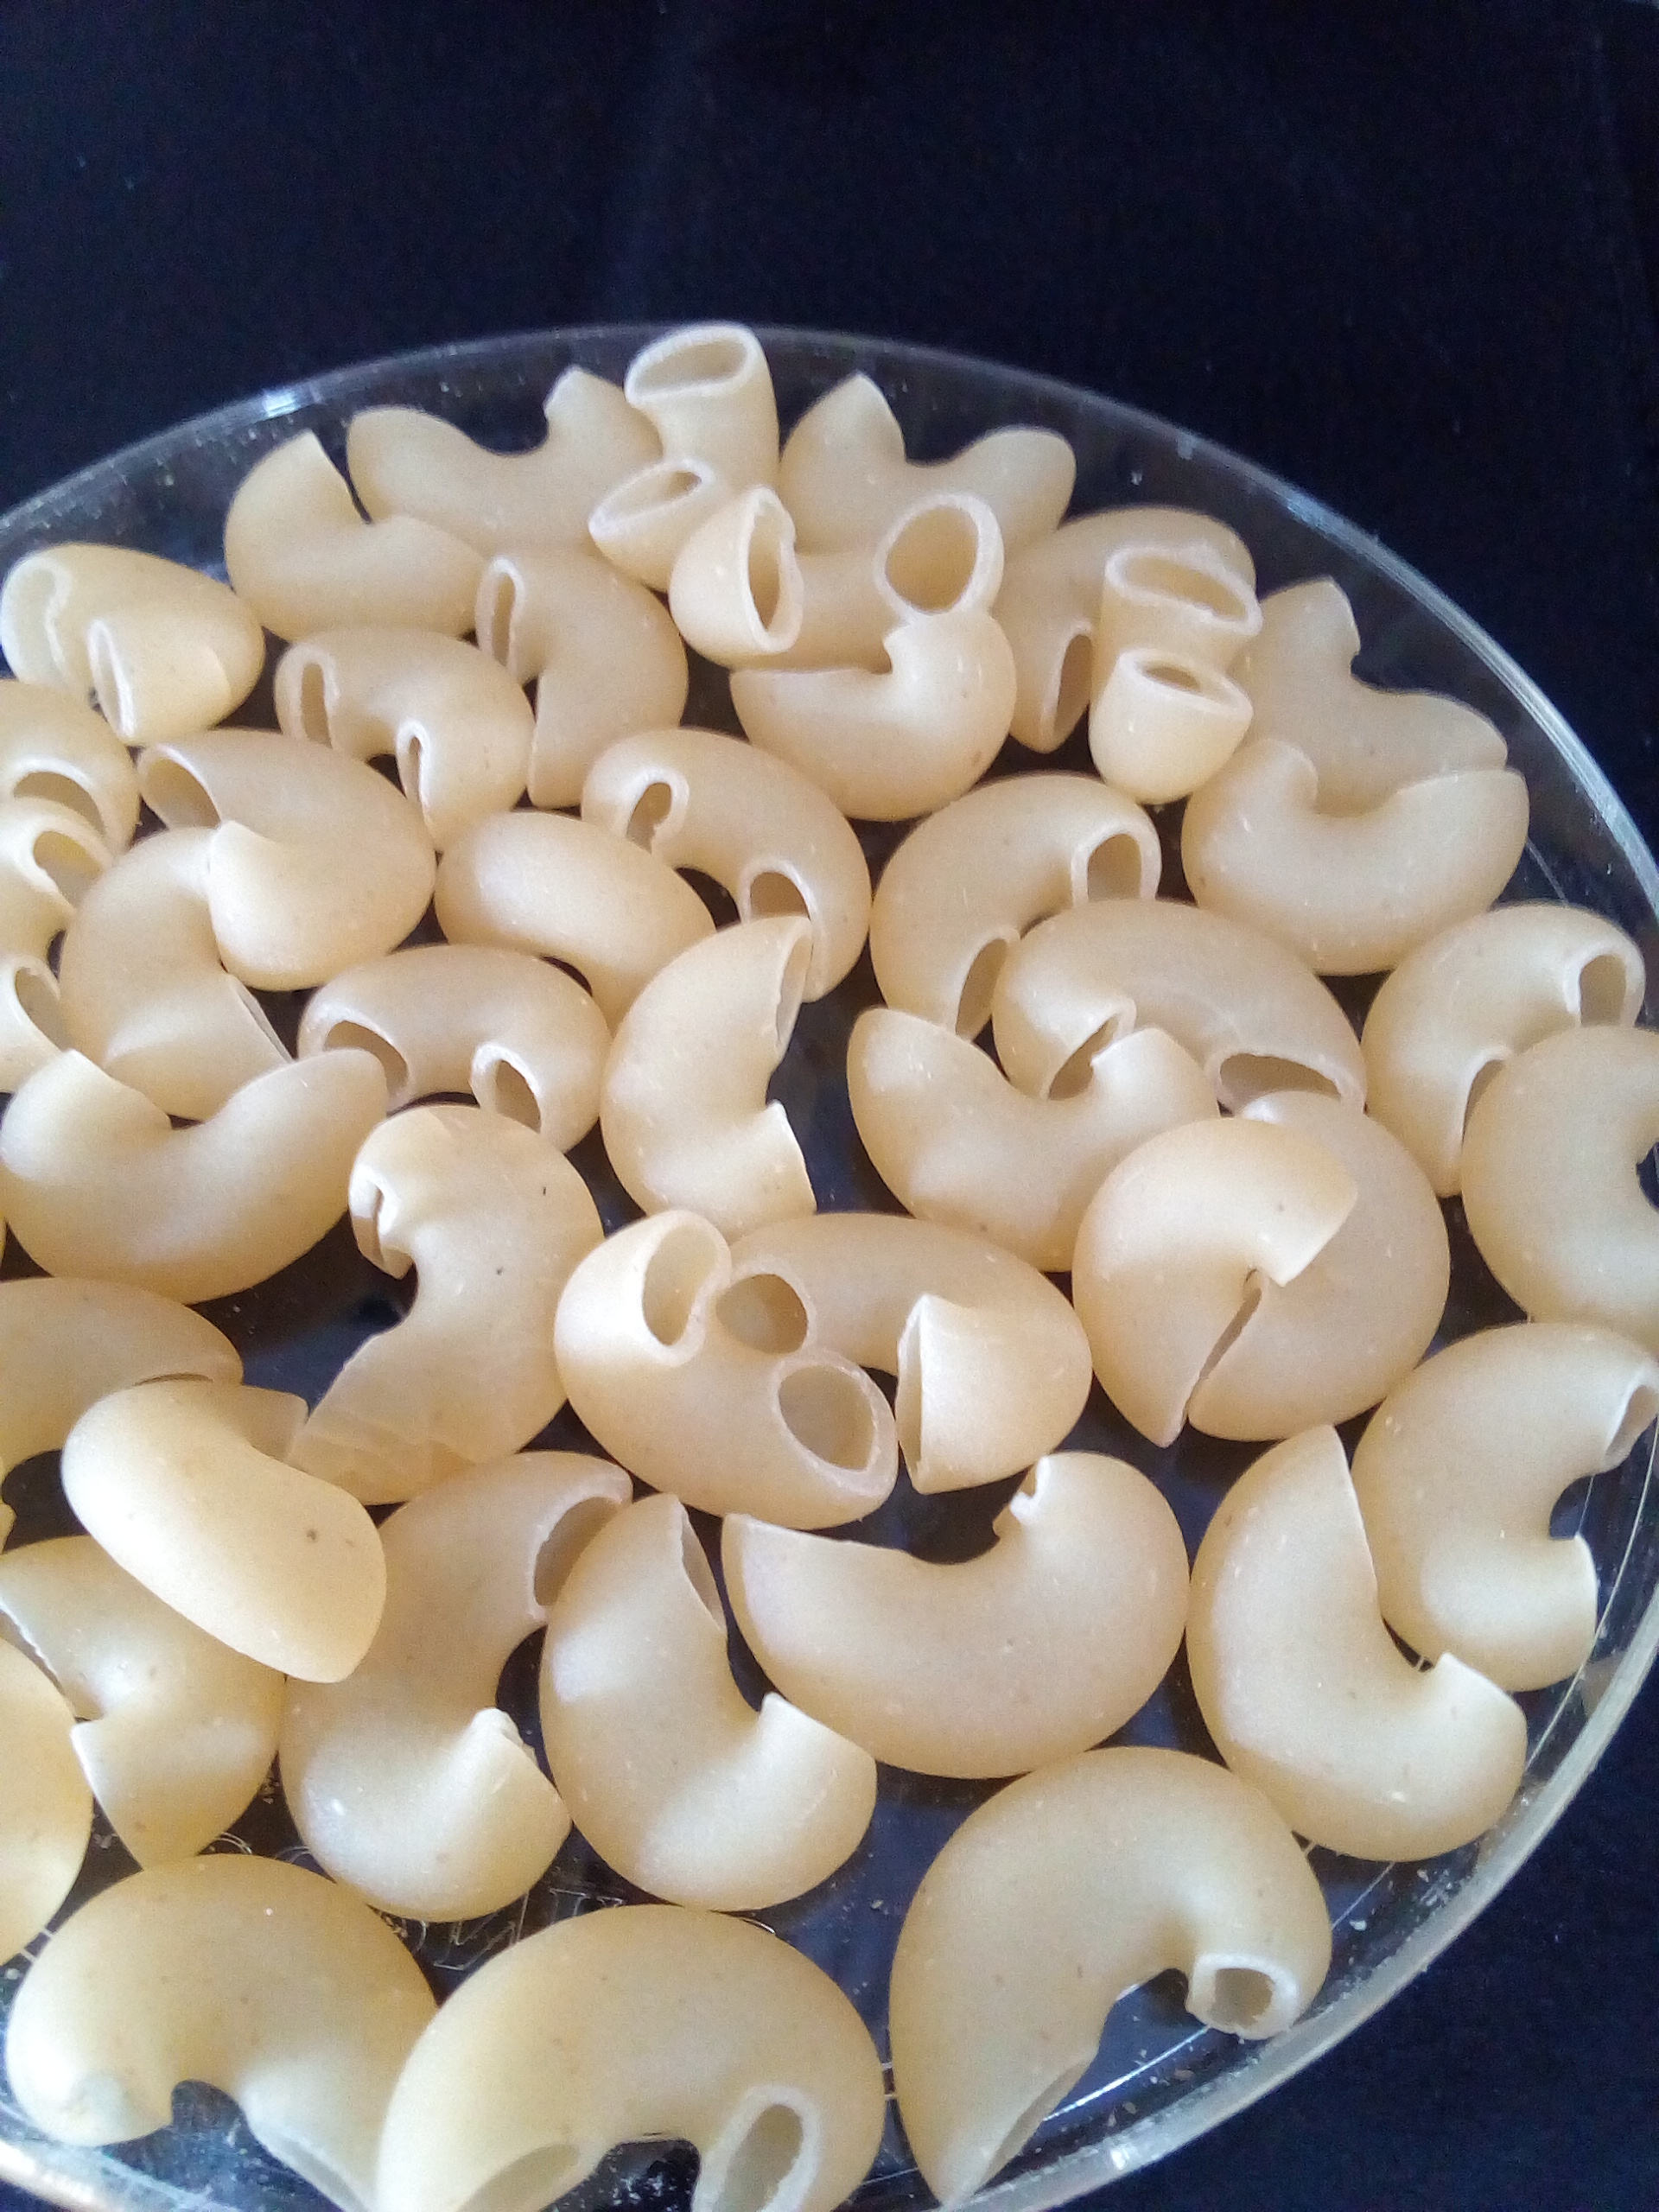
Rice seed variety: Unknown